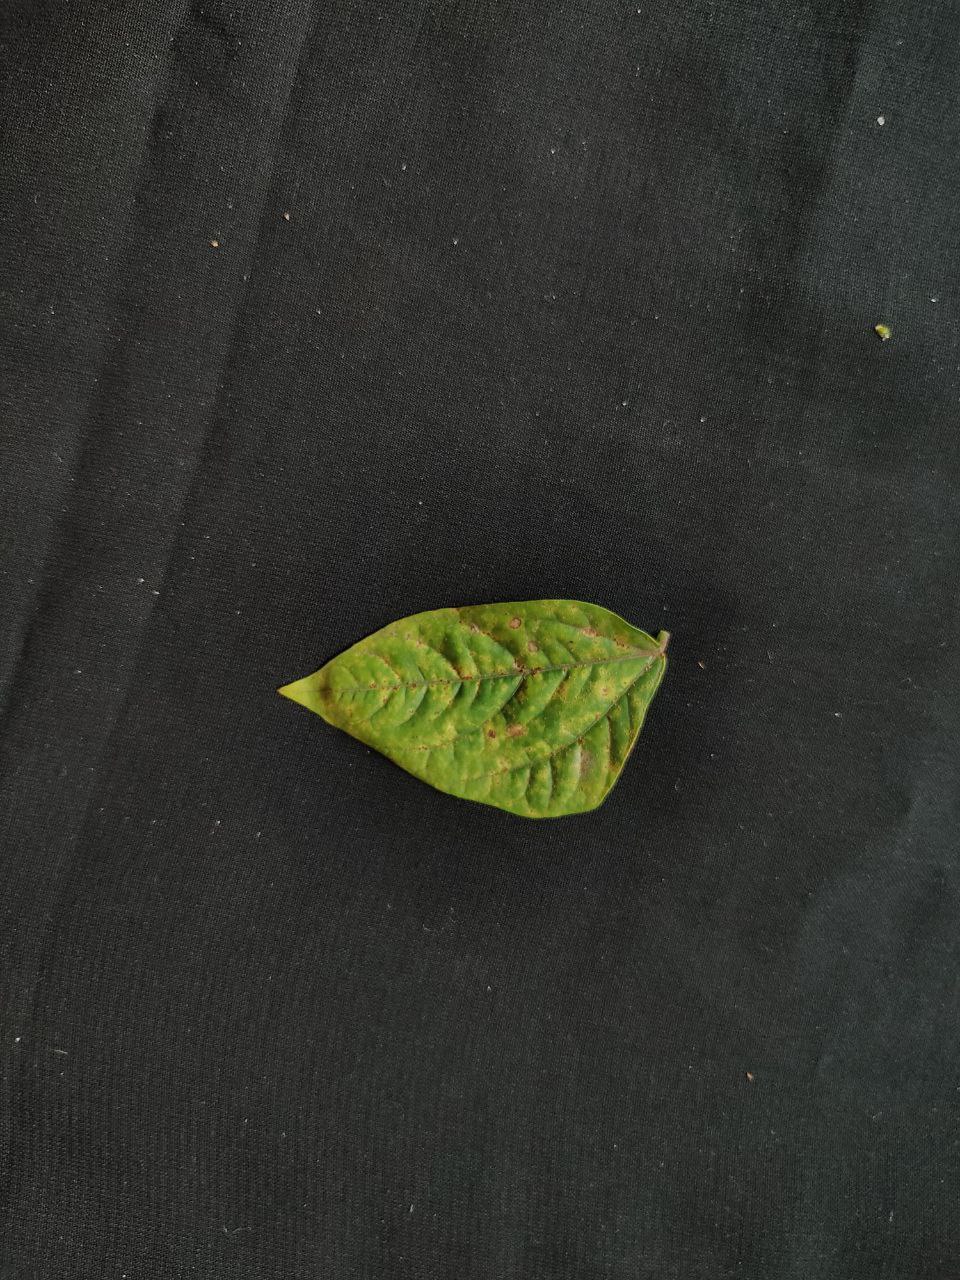
Crop: cowpea
Leaf condition: Septoria leaf spot